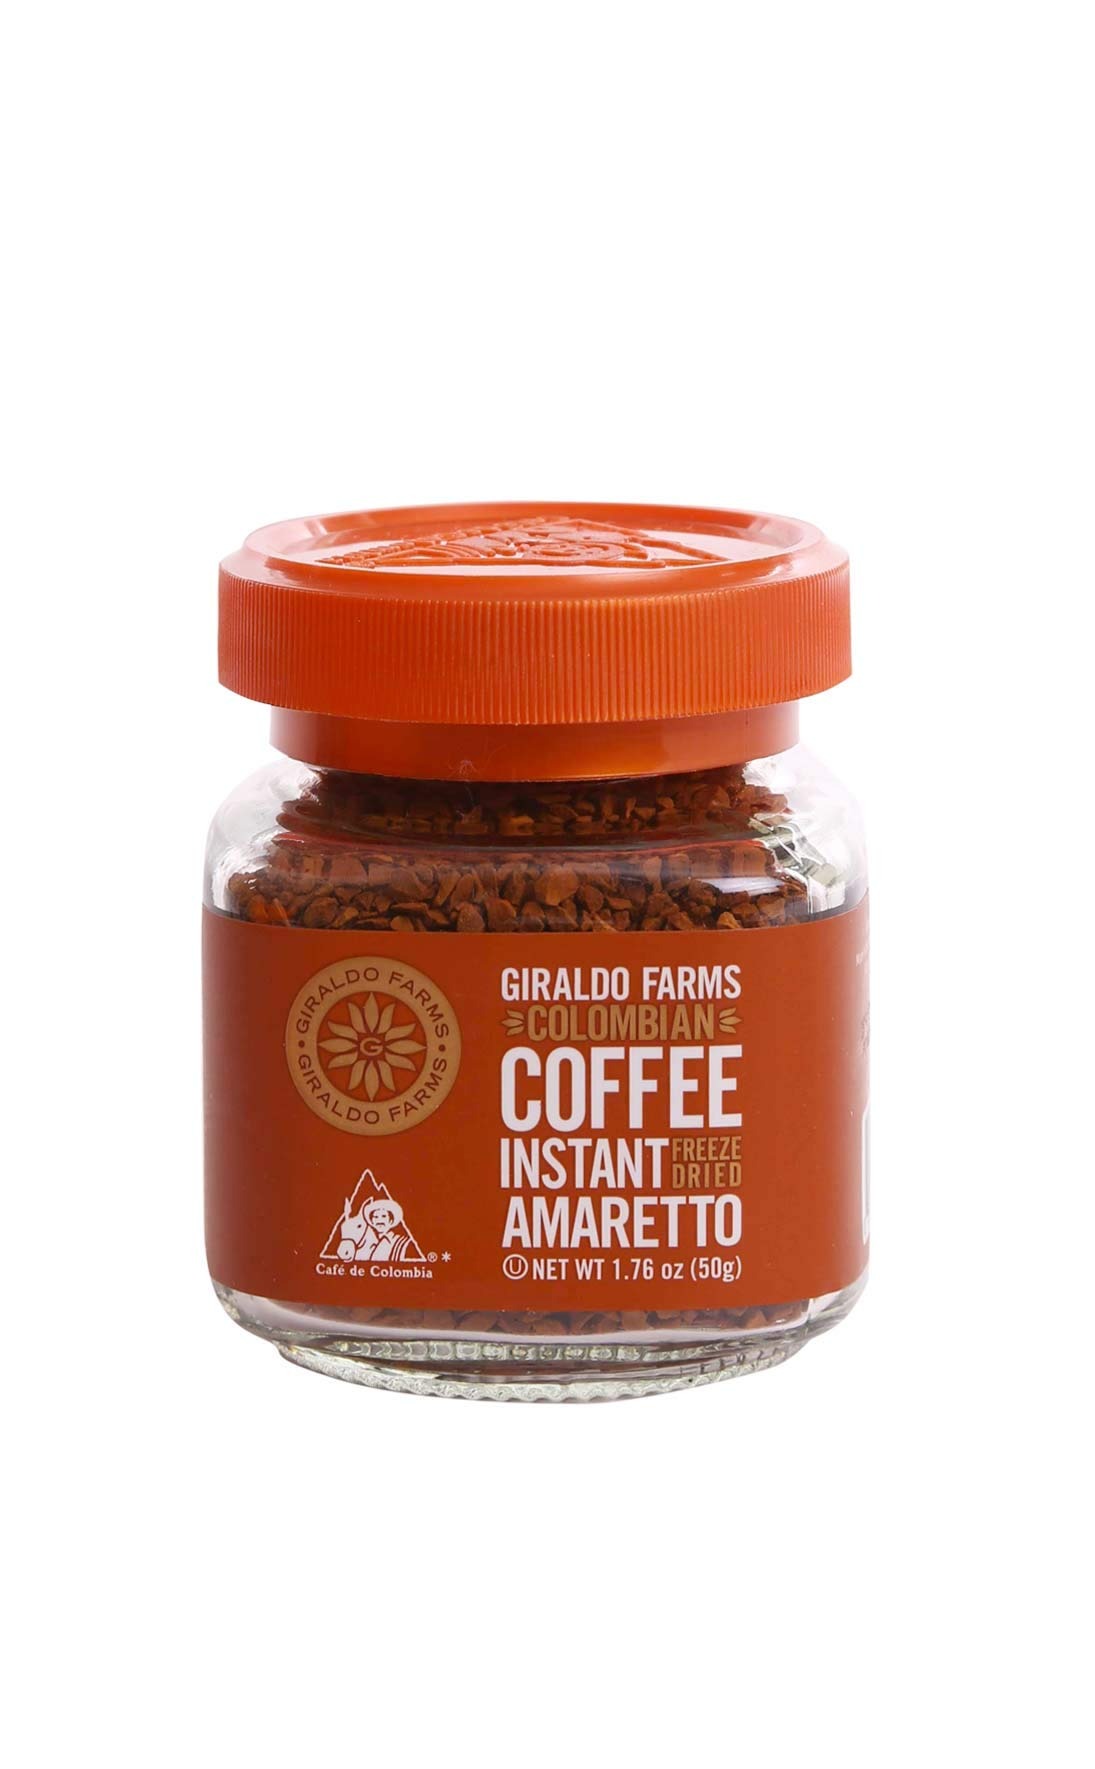
Item Name: 100% Colombian Coffee Freeze Dried - Amaretto- 1.76 Oz
Value: 1.76
Unit: Ounce

Price: 14.5